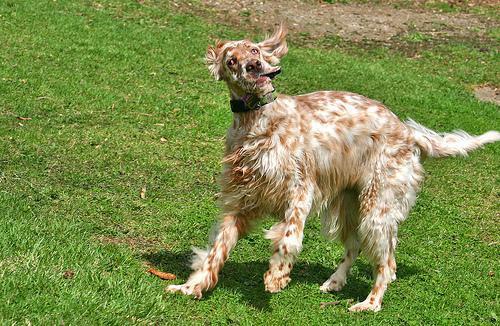
english setter